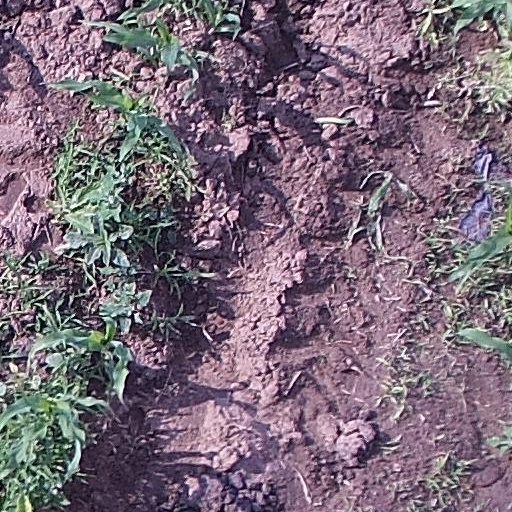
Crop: maize; corn